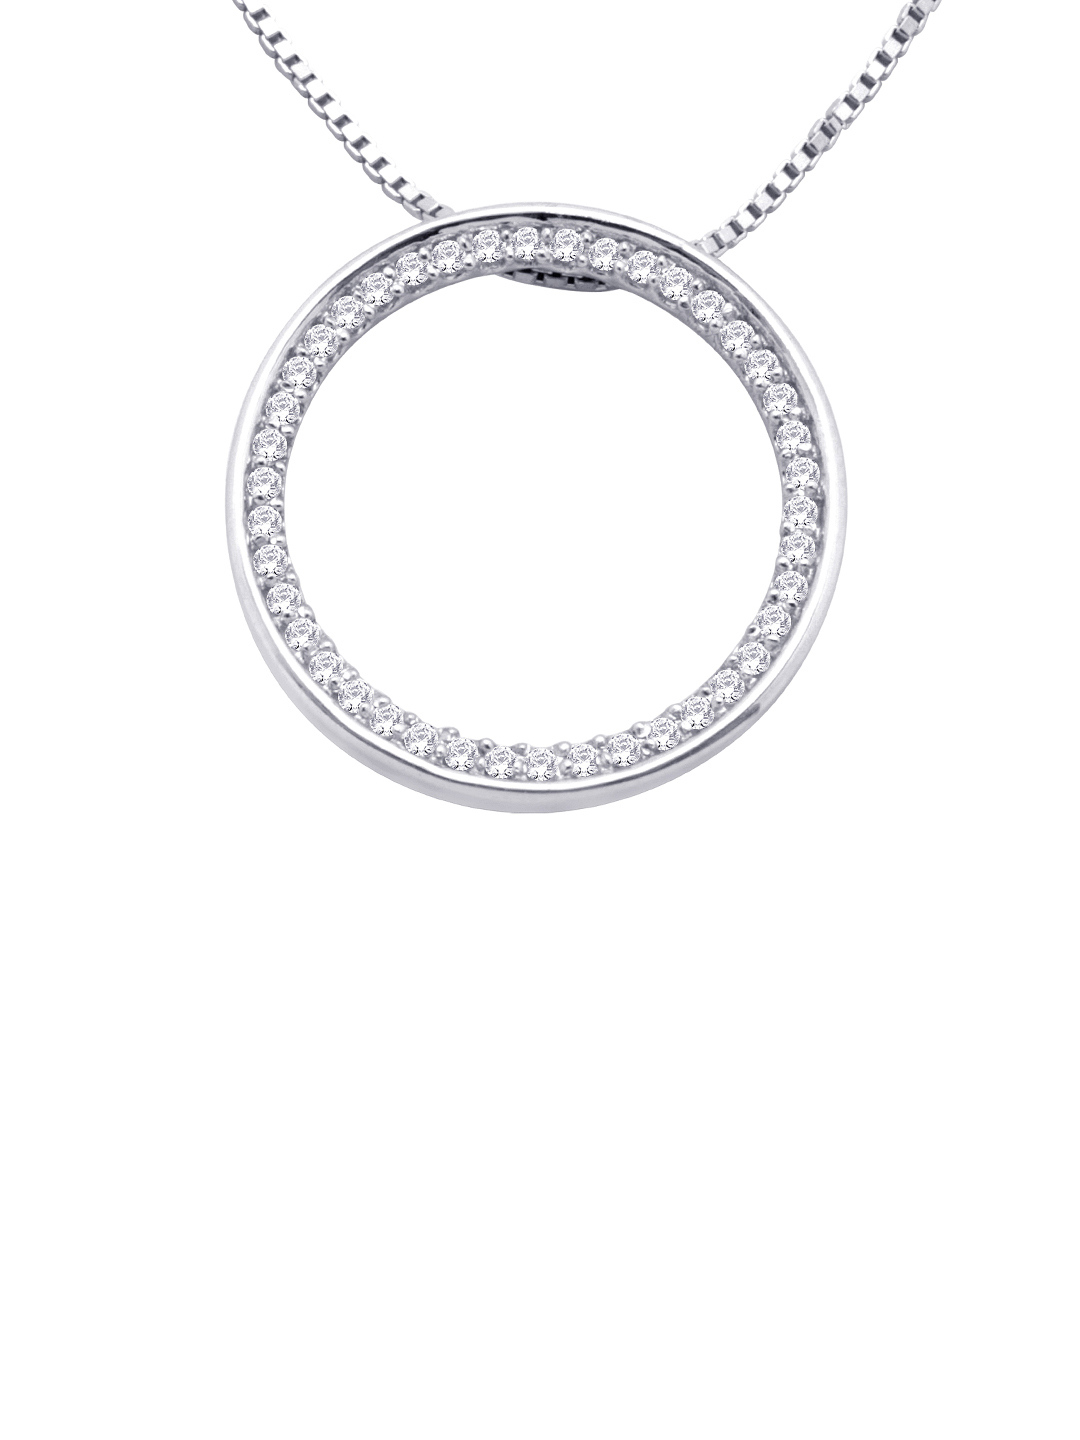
Lucera Women Silver Pendant with Chain
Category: Accessories / Jewellery / Pendant
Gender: Women
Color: Silver
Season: Summer 2013
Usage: Casual